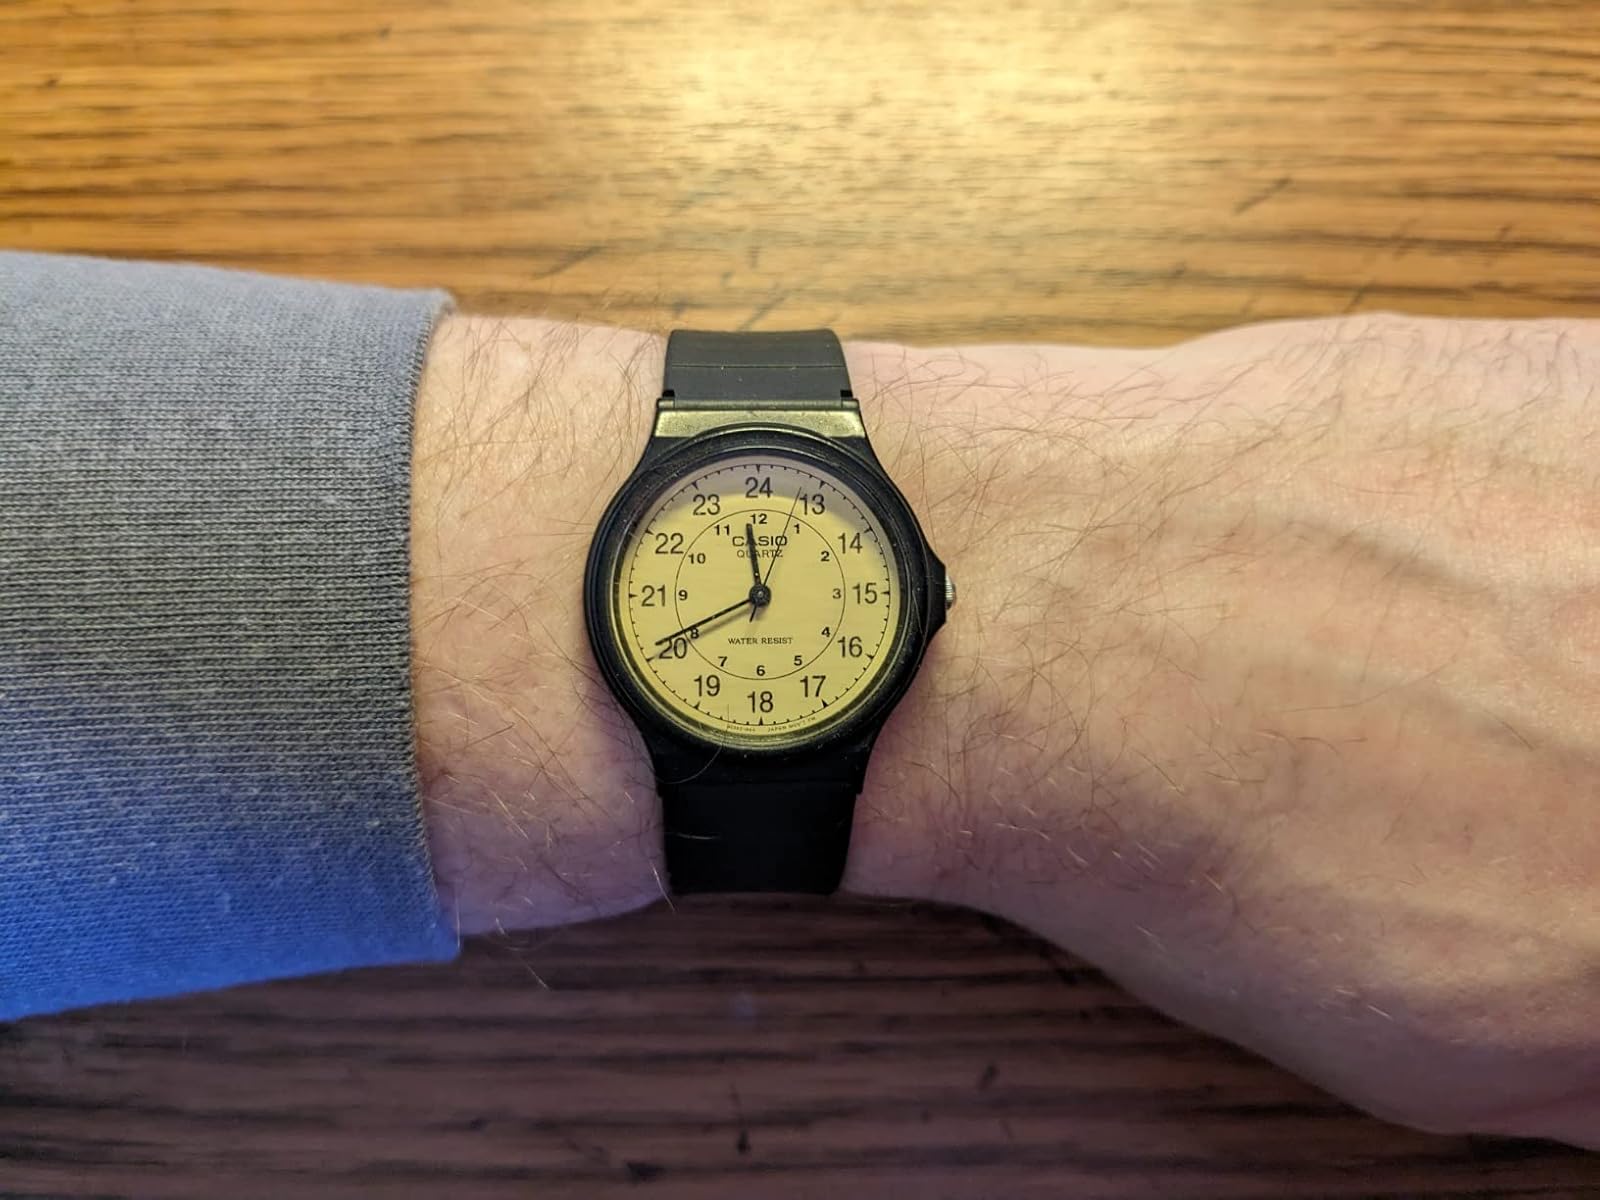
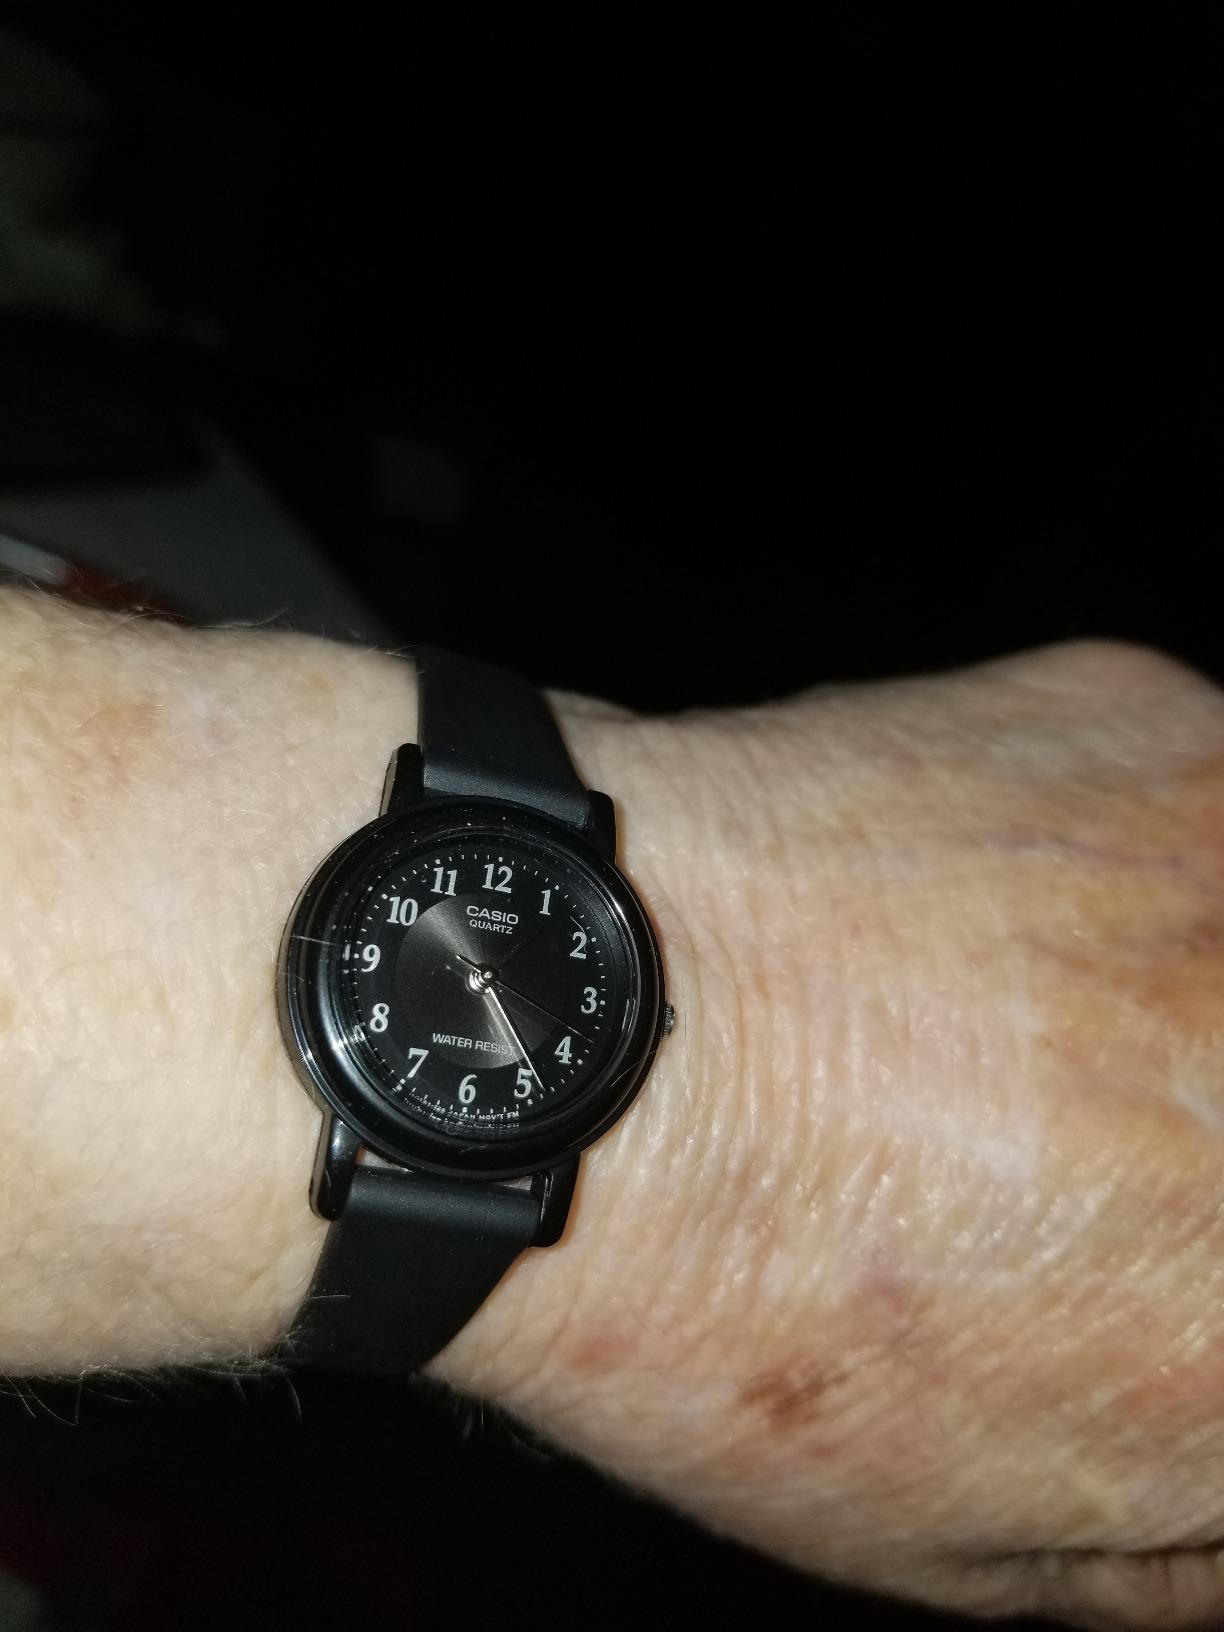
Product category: accessories_watch
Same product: no